Portrait in Black

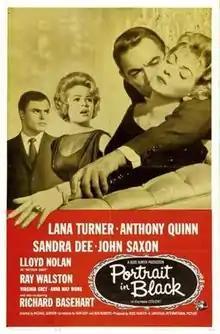
Theatrical release cover

Portrait in Black is a 1960 American neo-noir melodrama film directed by Michael Gordon, and starring Lana Turner and Anthony Quinn. Produced by Ross Hunter, the film was based on the play of the same name by Ivan Goff and Ben Roberts, who also wrote the screenplay. The film was distributed by Universal-International. This was the final film appearance by actress Anna May Wong.